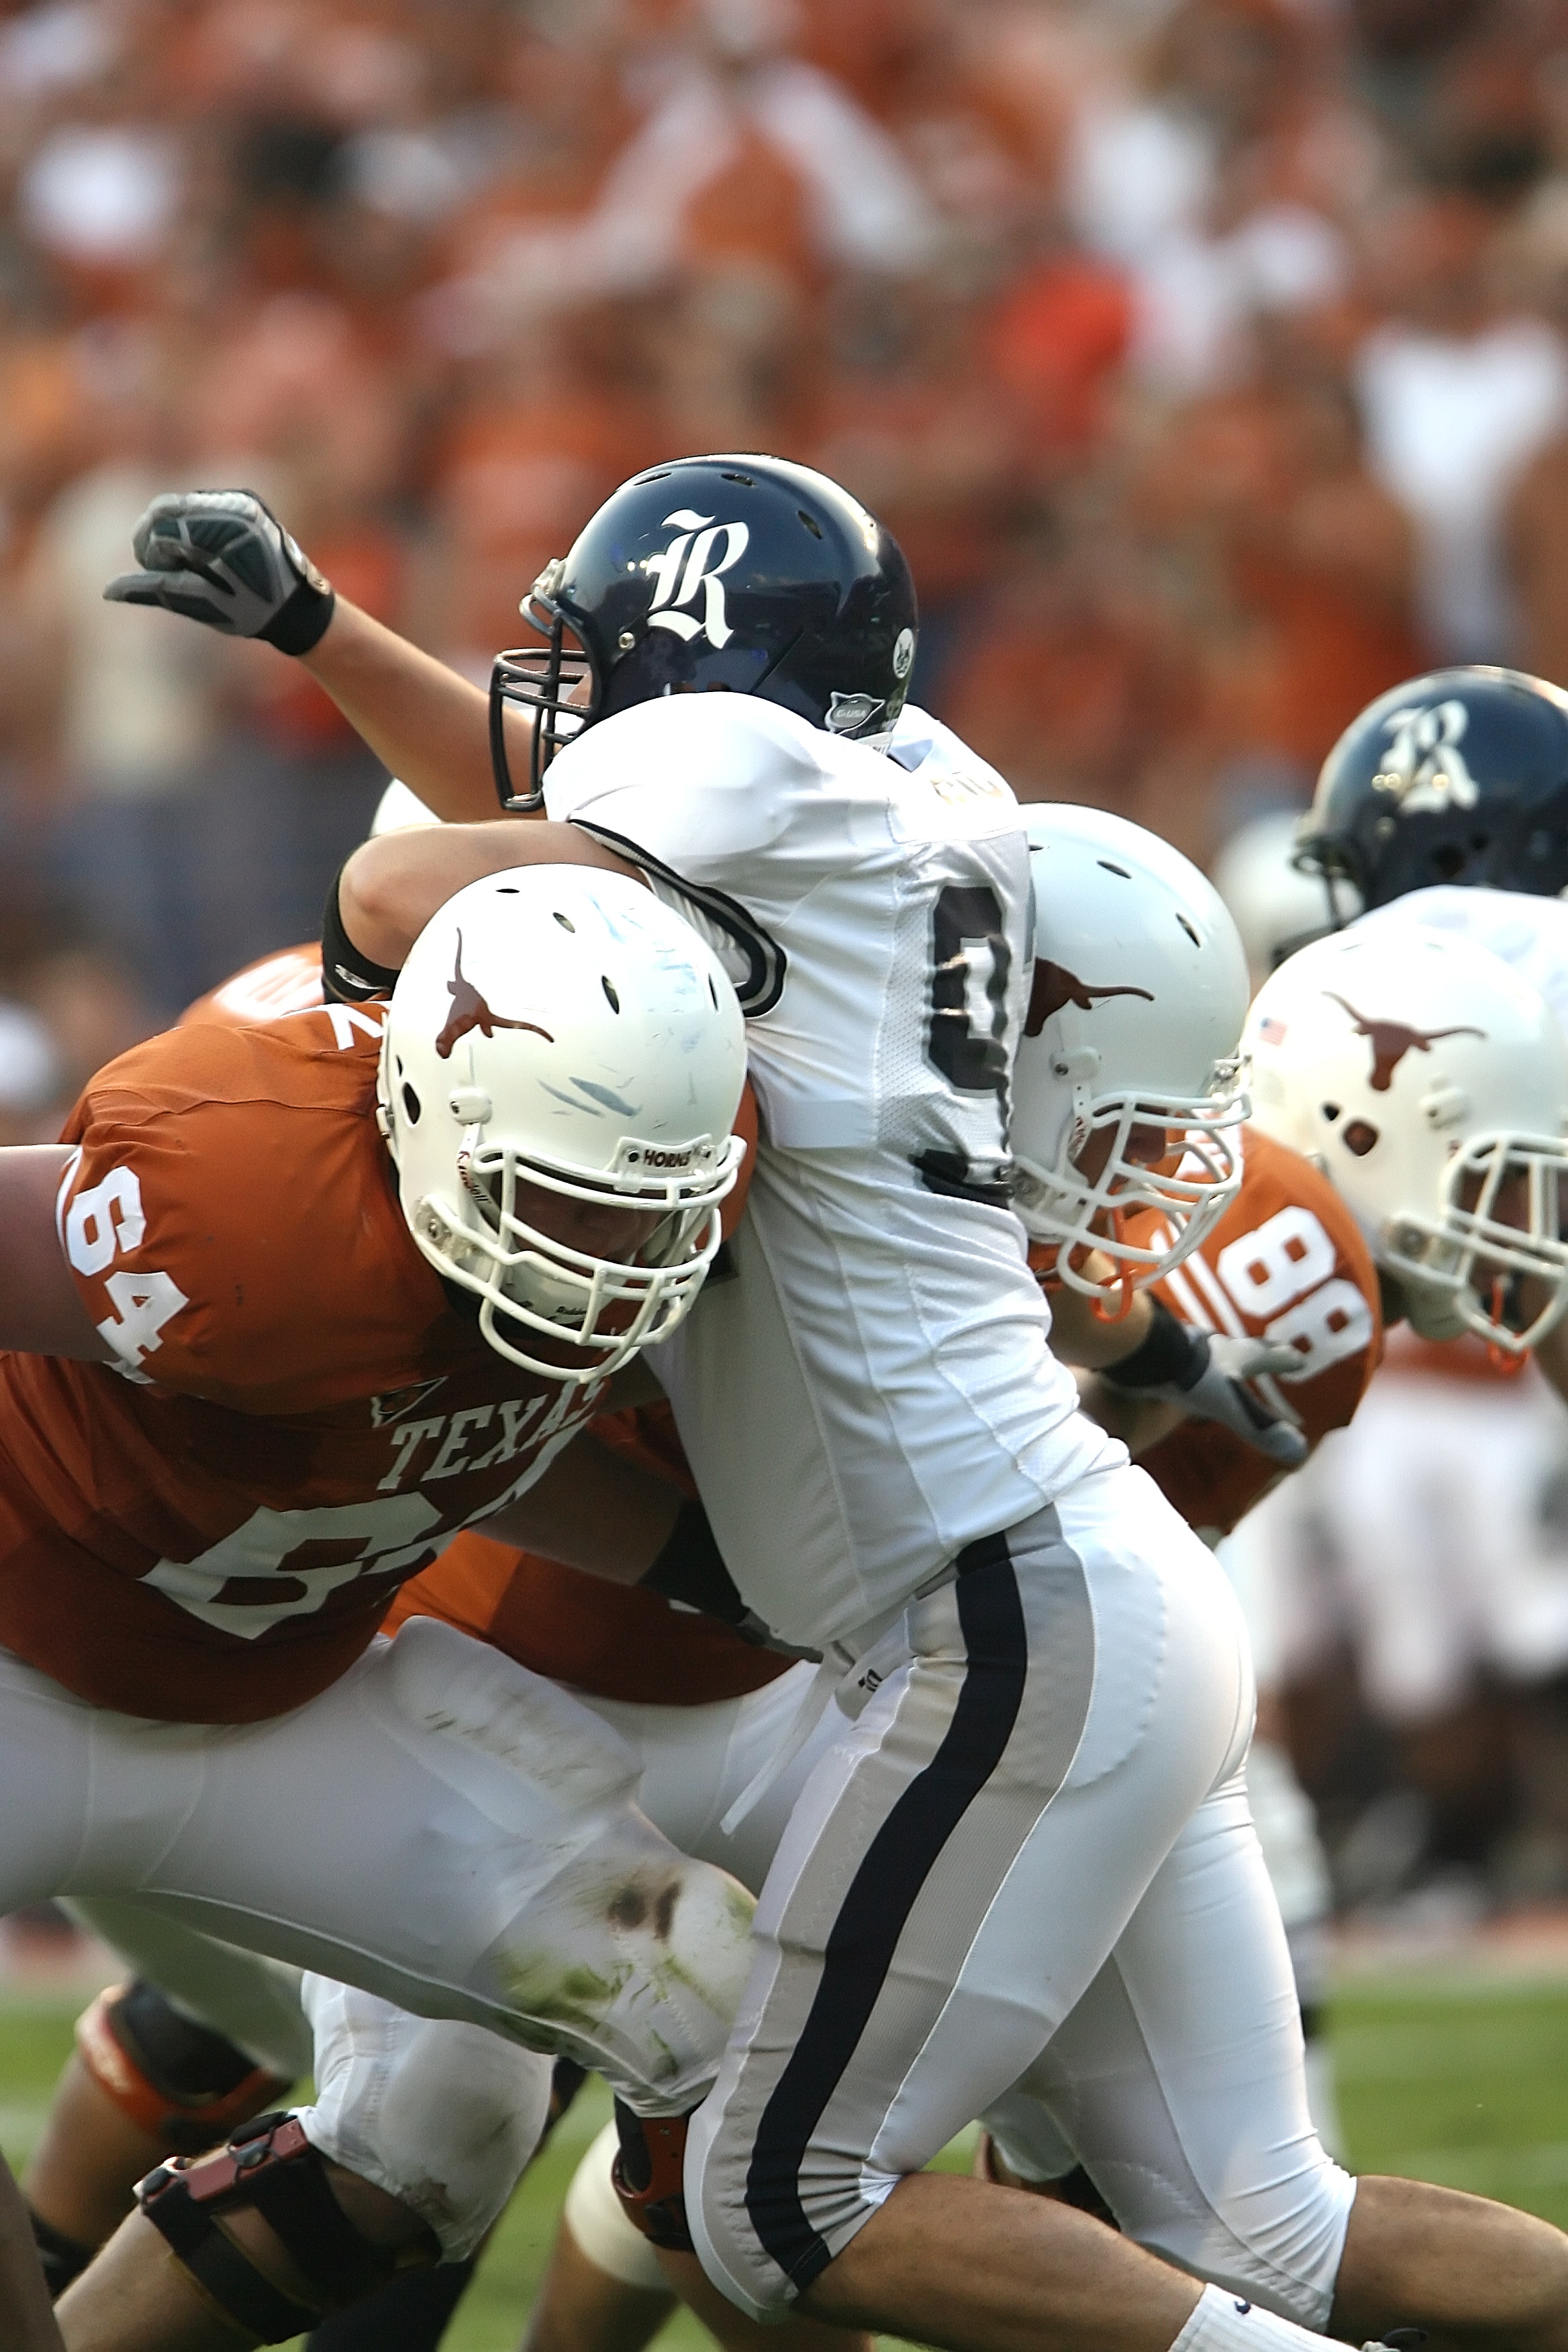
sport, game, play, action, soccer, football, player, block, competition, team, american football, sports, helmet, uniform, teamwork, texas, guard, college, athlete, texan, touchdown, tackle, football player, football american, catcher, football game, blocking, offensive lineman, double team, defensive lineman, canadian football, baseball positions, arena football, football equipment and supplies, gridiron football, protective equipment in gridiron football